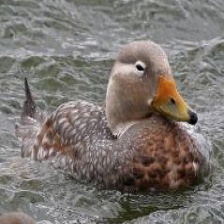
Species: STEAMER DUCK
Scientific name: TACHYERES
ImageNet parent category: drake